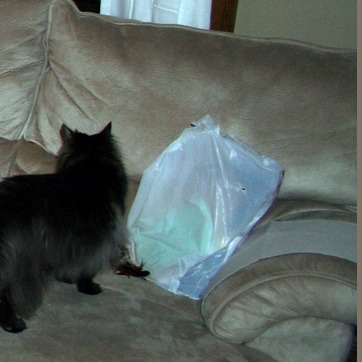
Material: plastic